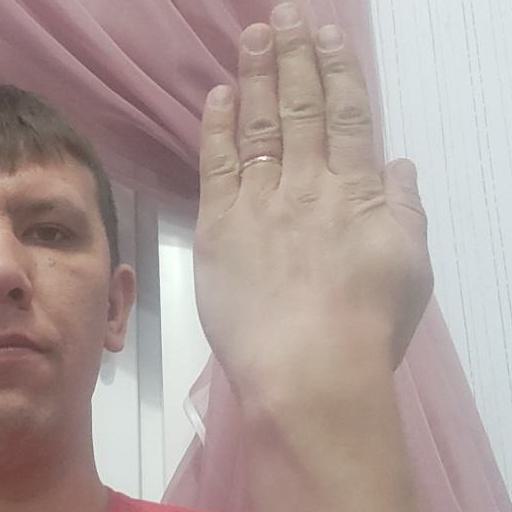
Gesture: stop_inverted